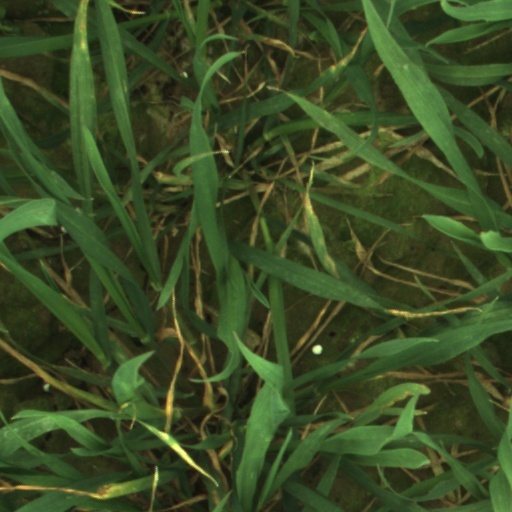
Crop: wheat